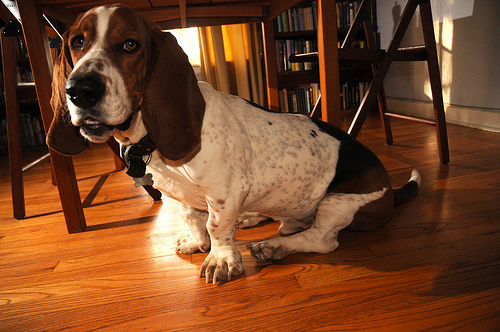
Animal: dog
Breed: basset hound